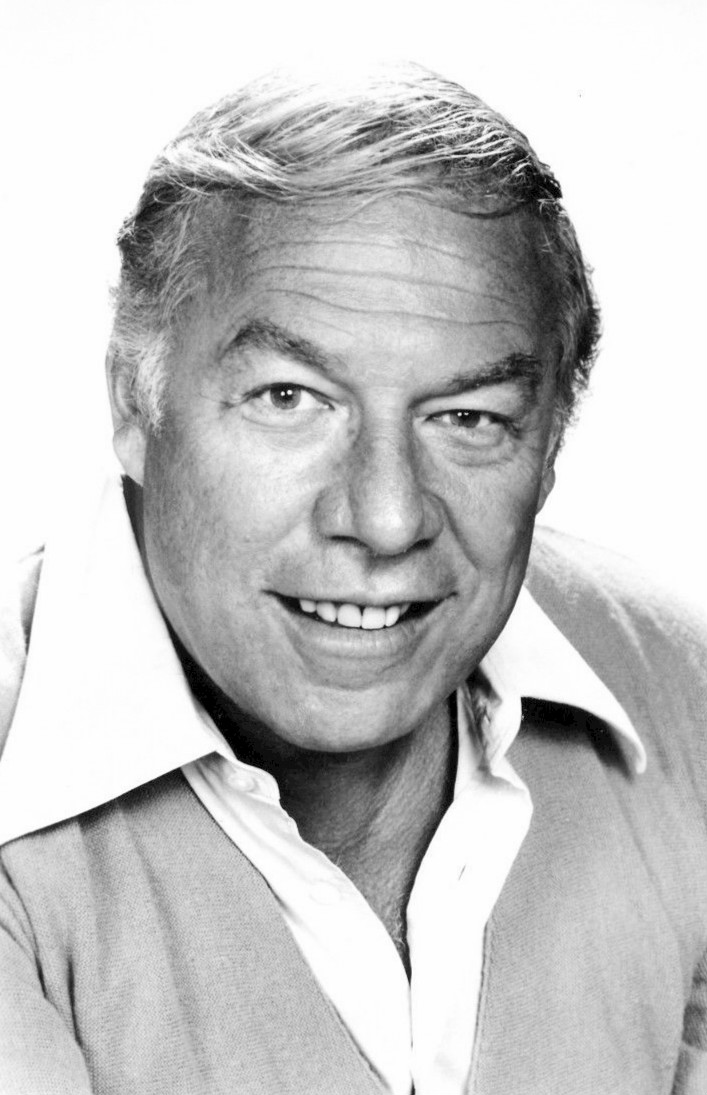
จอร์จ เคนเนดี

| name = จอร์จ เคนเนดี
| image = George Kennedy 1975.JPG
| caption = ภาพถ่ายสาธารณะของเคนเนดี (1975)
| birth_name = จอร์จ แฮร์ริส เคนเนดี จูเนียร์
| birth_place = นครนิวยอร์ก สหรัฐ
| death_place = มิดเดิลตัน|มิดเดิลตัน รัฐไอดาโฮ สหรัฐ
| occupation = นักแสดง
| years_active = 1956–2014
| spouse = Plainlist|
*
*
*
*
| children = 6 คน
จอร์จ แฮร์ริส เคนเนดี จูเนียร์ (; 18 กุมภาพันธ์ ค.ศ. 1925 – 28 กุมภาพันธ์ ค.ศ. 2016) เป็นนักแสดงชาวอเมริกัน ผู้ปรากฏอยู่ในภาพยนตร์และโทรทัศน์มากกว่า 100 เรื่อง เขาแสดงเป็นแดร็กไลน์ในภาพยนตร์เรื่อง "คนสู้คน" (1967) ซึ่งทำให้เขาได้รับรางวัลออสการ์ สาขานักแสดงสมทบชายยอดเยี่ยม และยังได้เข้าชิงรางวัลลูกโลกทองคำ สาขานักแสดงสมทบชายยอดเยี่ยม – ภาพยนตร์|รางวัลลูกโลกทองคำในสาขาเดียวกัน เขายังได้เข้าชิงรางวัลลูกโลกทองคำเป็นครั้งที่สอง จากการแสดงเป็นโจ ปาโตรนี ในภาพยนตร์เรื่อง "เที่ยวบินมฤตยู" (1970)
ในบรรดาภาพยนตร์เรื่องอื่น ๆ เขายังมีบทบาทสำคัญในเรื่อง "โลนลีอาร์เดอะเบรฟ" (1962), "ปารีส สายลับ ฆาตกรรมปริศนา" (1963), "สเตรต-แจ็กเกต" (1964), "แม็กเฮลส์เนวี" (1964), "ฮัช...ฮัช, สวีตชาร์ลอตต์" (1964), "มิราจ (ภาพยนตร์)|มิราจ" (1965), "เชนันโดอาห์" (1965), "เดอะซันส์ออฟเคทีเอลเดอร์" (1965), "ฝ่ามหาพายุทะลุฟ้า" (1965), "อินฮาร์มส์เวย์" (1965), "12 เดนตาย" (1967), "เดอะบอสตันสแตรงเลอร์" (1968), "7 สิงห์แดนเสือ" (1969), "เดอะกูดกายส์แอนด์เดอะแบดกายส์" (1969), "ทิก, ทิก, ทิก" (1970), "ยอดคนนายอำเภอ" (1973), "ไอ้โหดฟ้าผ่ากับไอ้ตีนโตย่องเบา" (1974), "เอิร์ธเควก" (1974), "เดอะไอเกอร์แซงก์ชัน" (1975) และ "แฝดไม่ปรานี" (1986)
เคนเนดีเป็นนักแสดงเพียงคนเดียวที่ปรากฏอยู่ในเที่ยวบินมฤตยู (ภาพยนตร์ชุด)|ภาพยนตร์ชุด "เที่ยวบินมฤตยู" ถึงสี่เรื่อง โดยแสดงเป็นโจ ปาโตรนี ถึงสามครั้ง เขายังแสดงเป็นร้อยตำรวจเอก เอ็ด ฮอกเกน ในปืนเปลือย|ภาพยนตร์ตลกชุด "ปืนเปลือย" และคาร์เตอร์ แม็กเคย์ ผู้ประกอบการน้ำมันที่ทุจริต ในละครชุดเรื่อง "Dallas (1978 TV series)|แดลลัส" ฉบับดั้งเดิม
== อ้างอิง ==
== แหล่งข้อมูลอื่น ==
*
หมวดหมู่:นักแสดงสมทบชายยอดเยี่ยม รางวัลออสการ์
หมวดหมู่:นักแสดงชายชาวอเมริกันในศตวรรษที่ 20
หมวดหมู่:นักแสดงชายชาวอเมริกันในศตวรรษที่ 21
หมวดหมู่:นักแสดงภาพยนตร์ชายชาวอเมริกัน
หมวดหมู่:นักแสดงละครโทรทัศน์ชายชาวอเมริกัน
หมวดหมู่:ชาวอเมริกันเชื้อสายอังกฤษ
หมวดหมู่:ชาวอเมริกันเชื้อสายเยอรมัน
หมวดหมู่:ชาวอเมริกันเชื้อสายไอริช